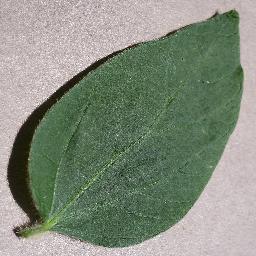
Label: Soybean___healthy